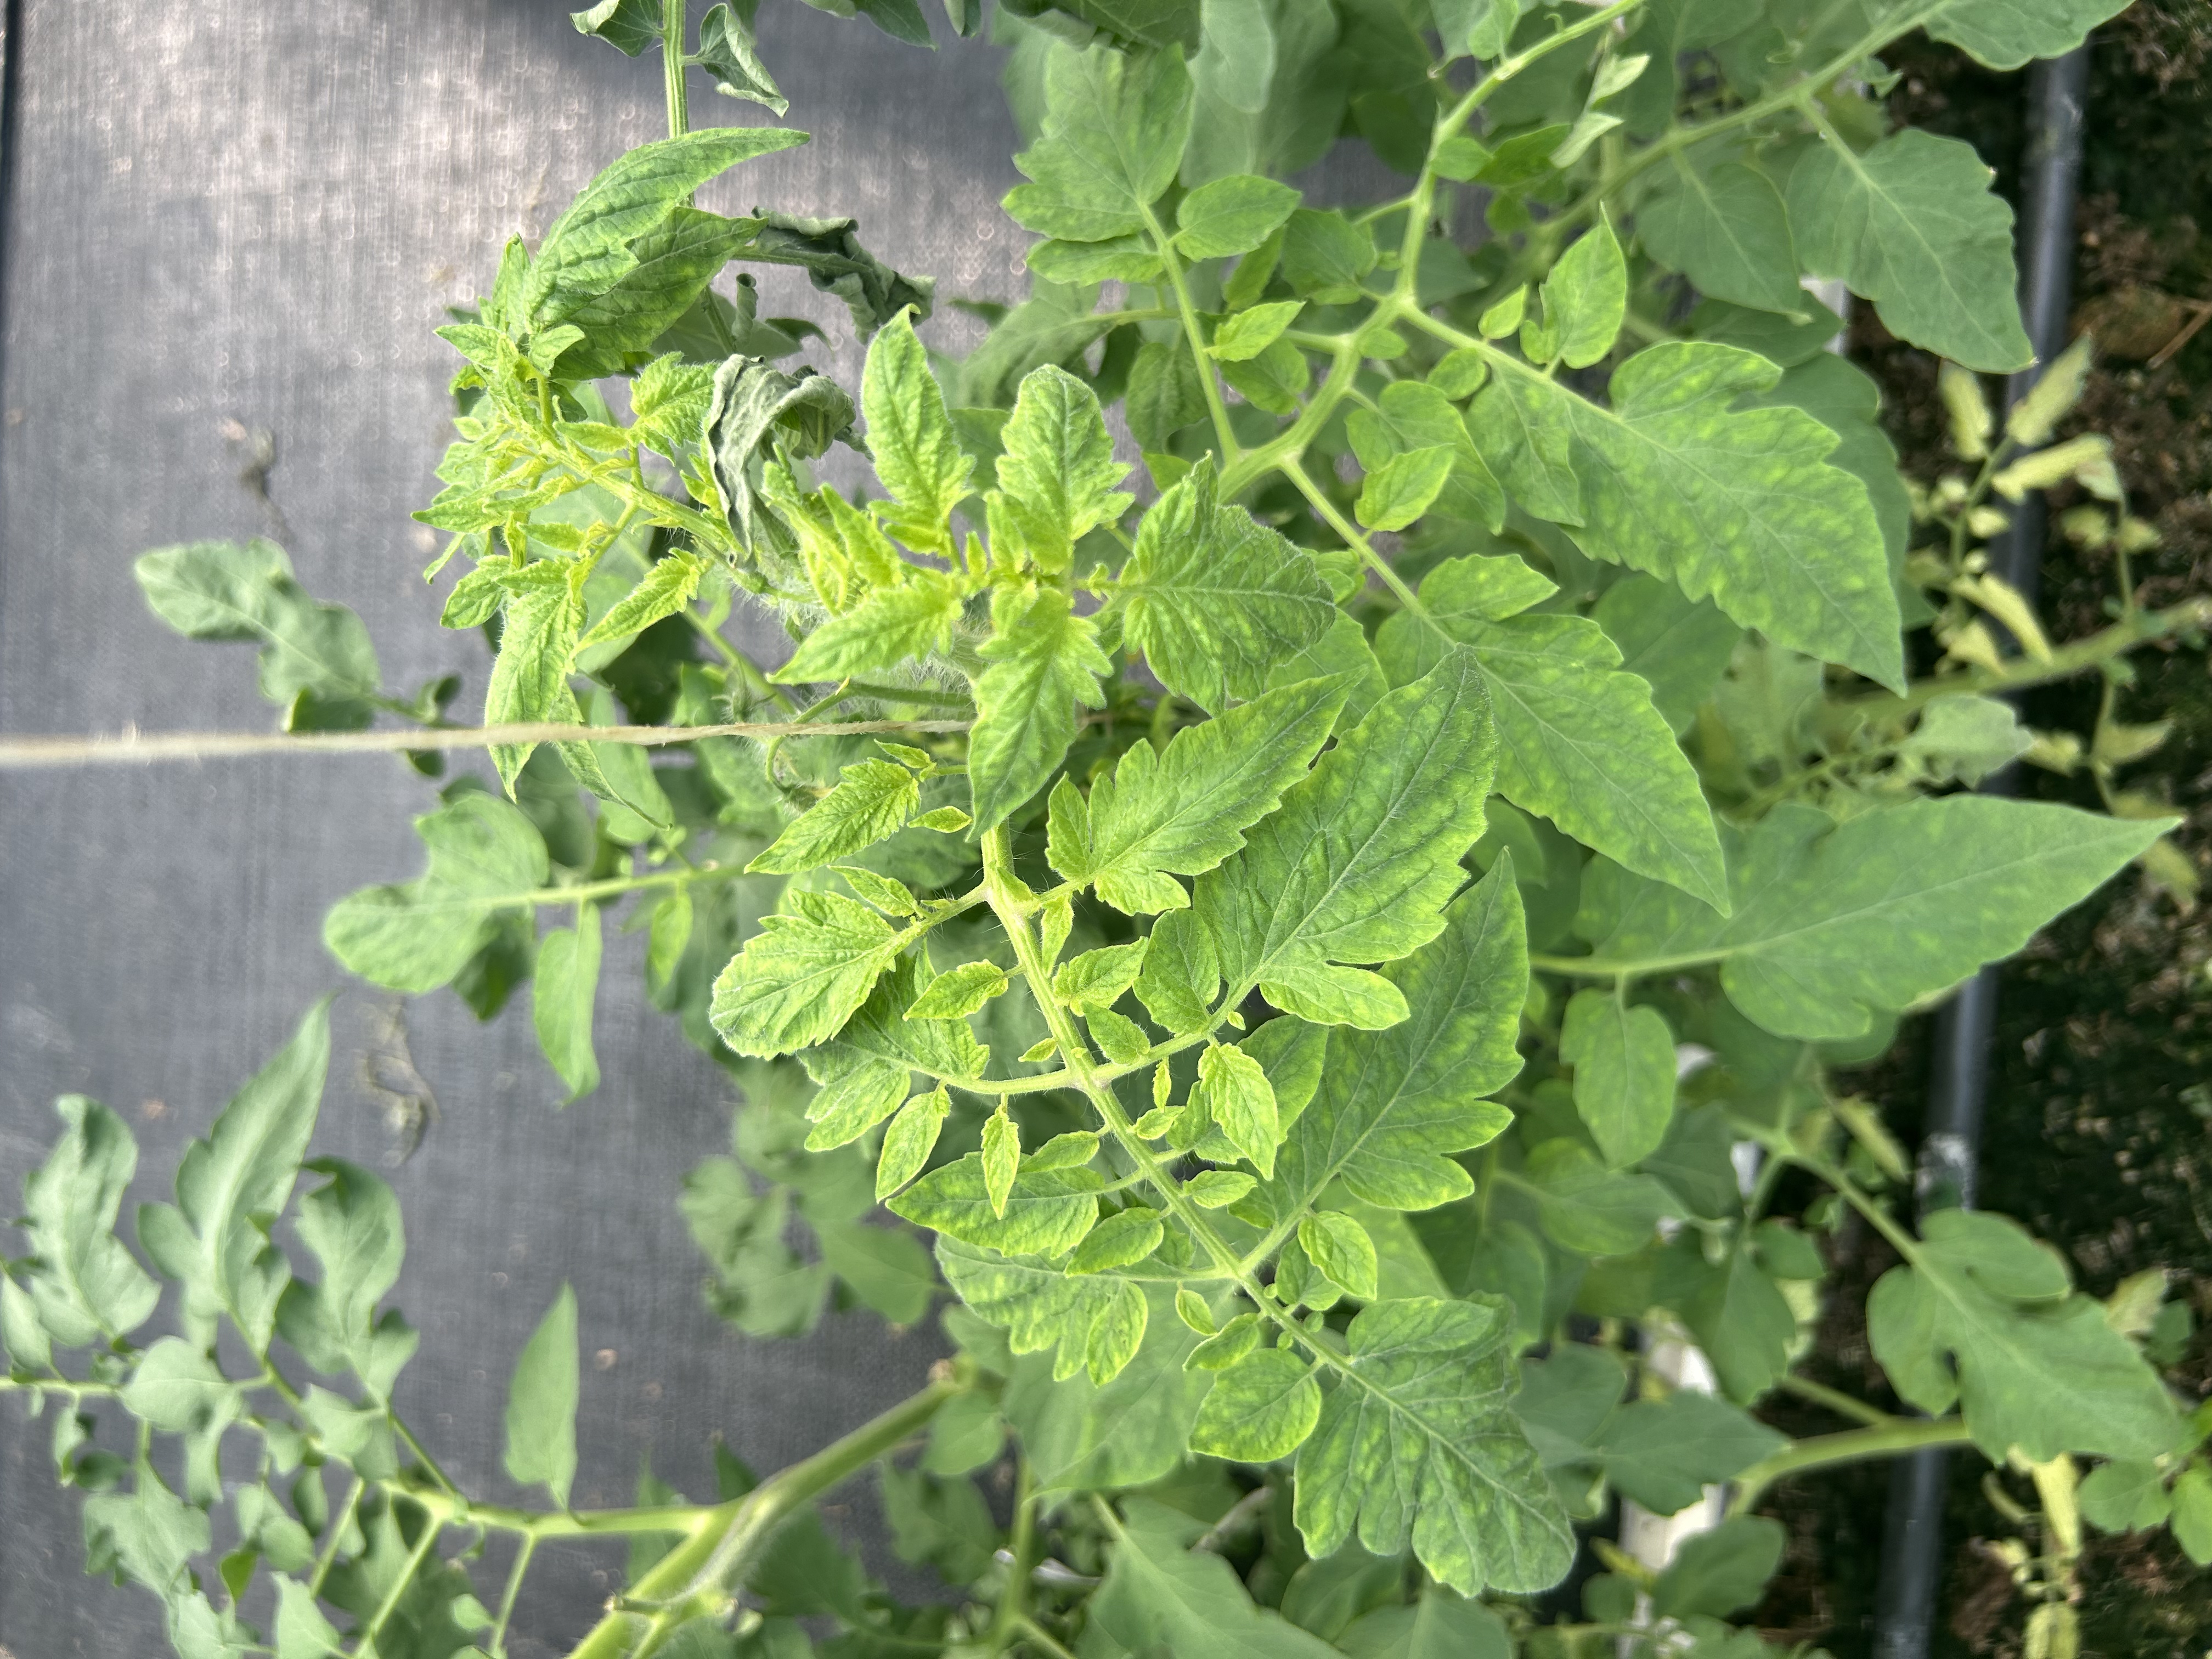
Disease: Viral